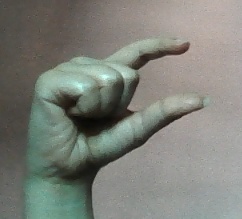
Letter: dal